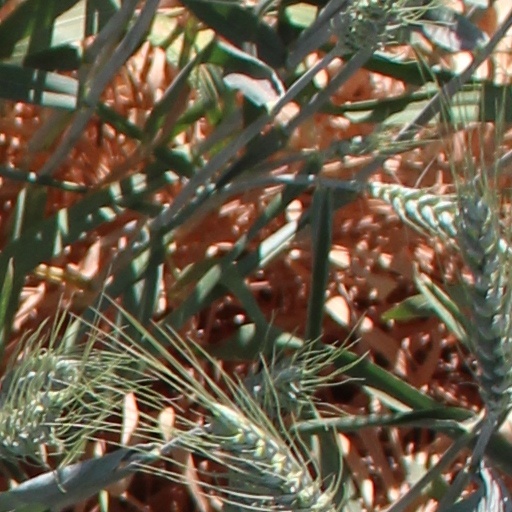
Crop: wheat